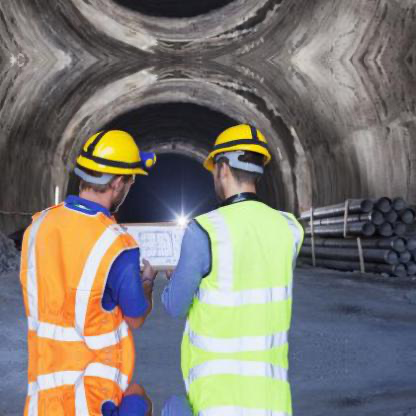
Objects in the image:
label: helmet
label: helmet